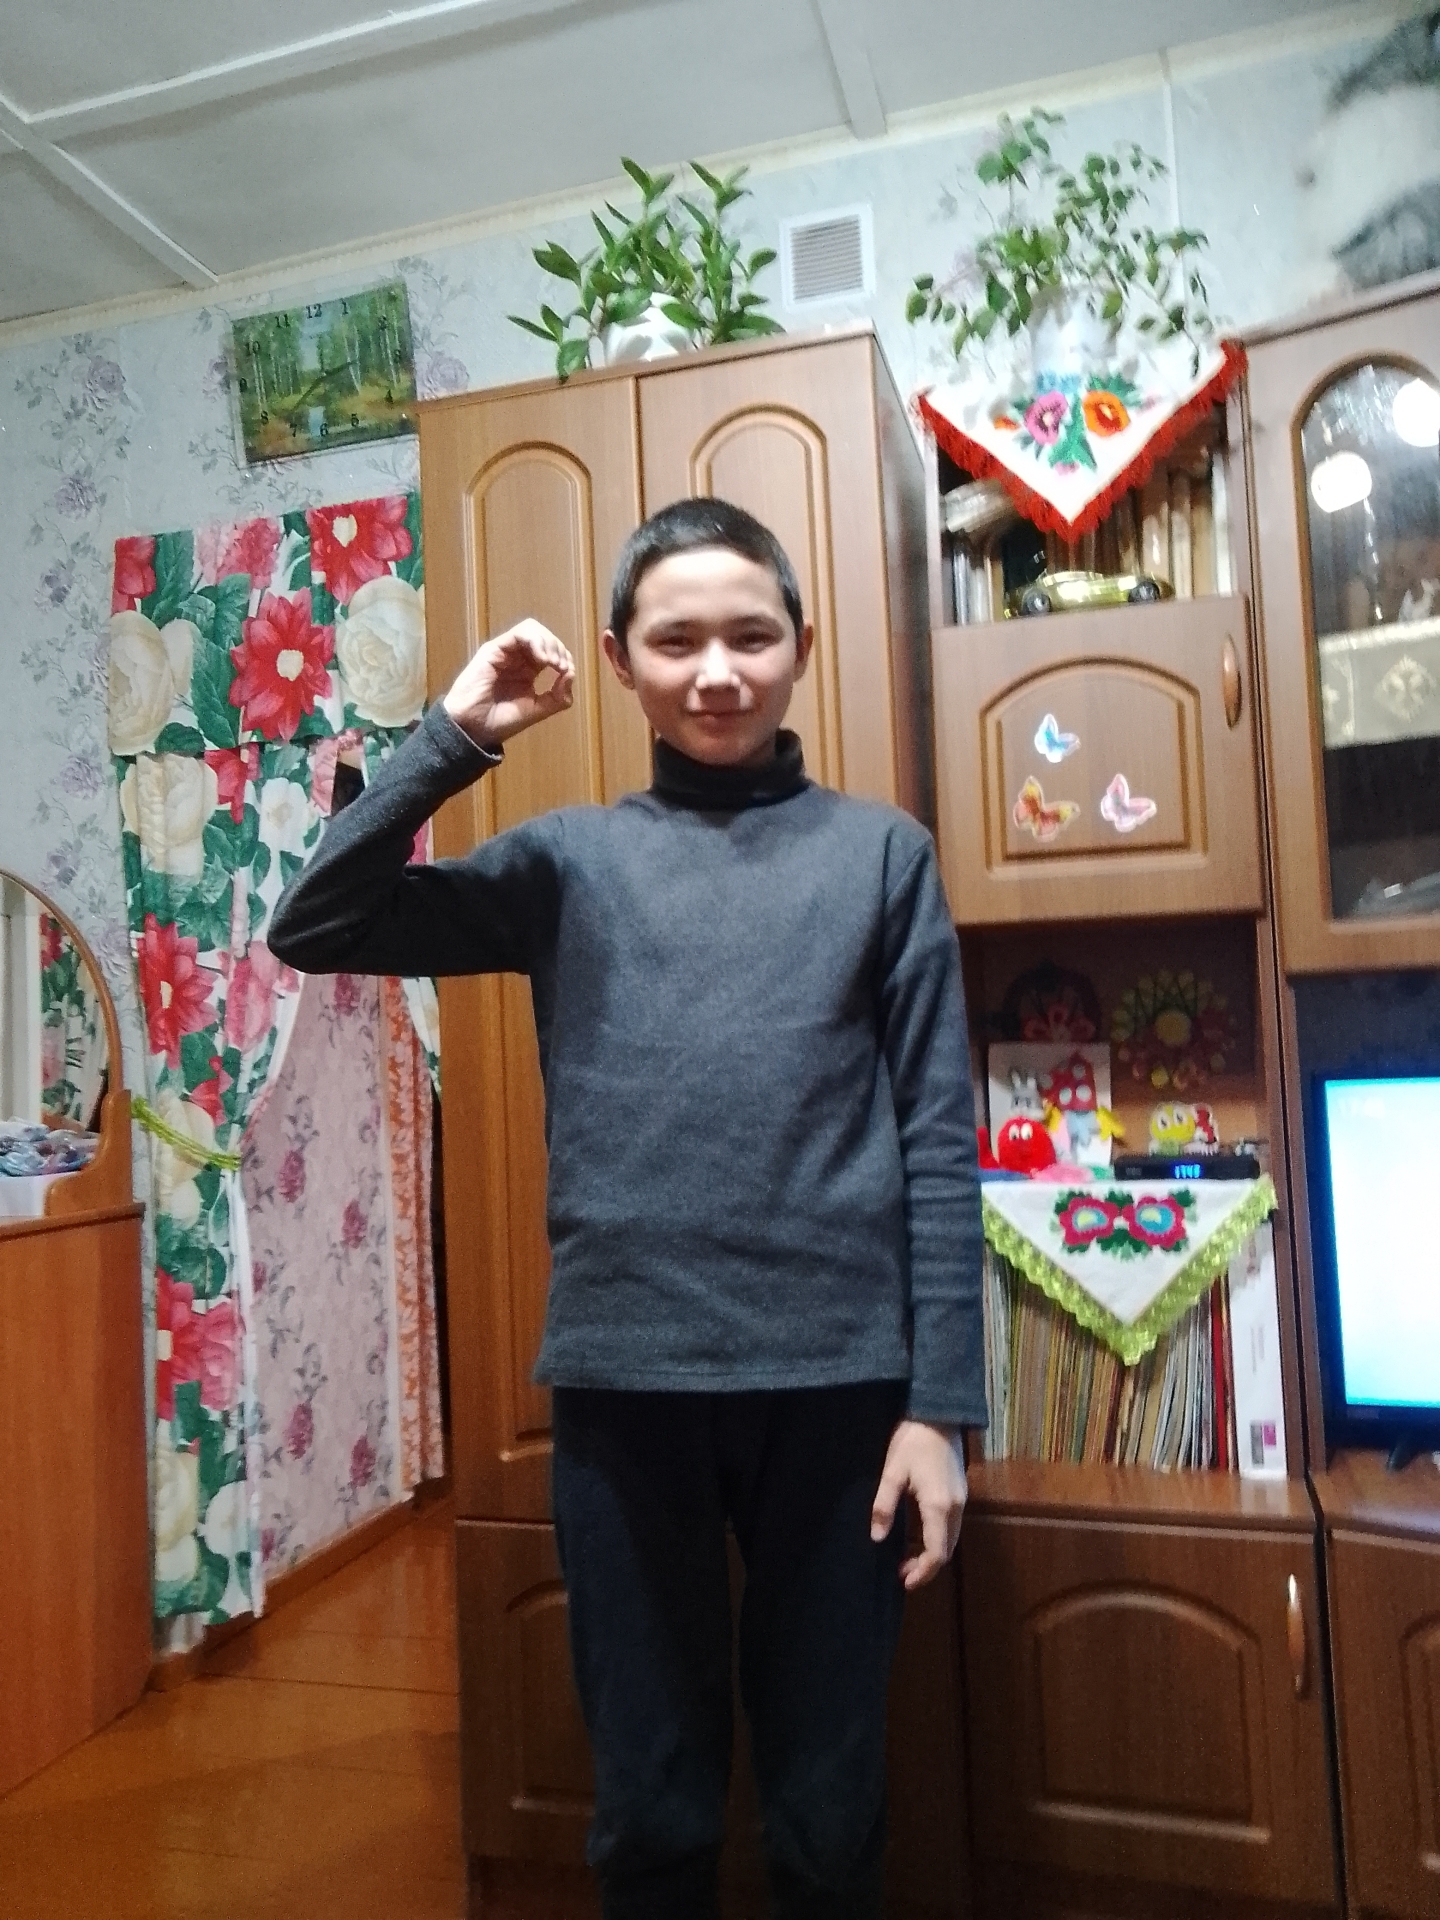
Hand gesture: grip